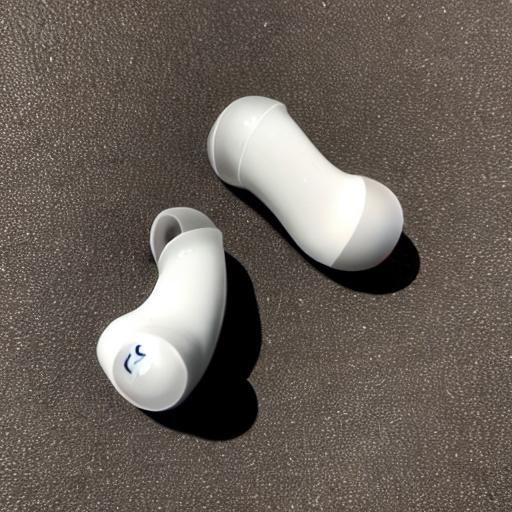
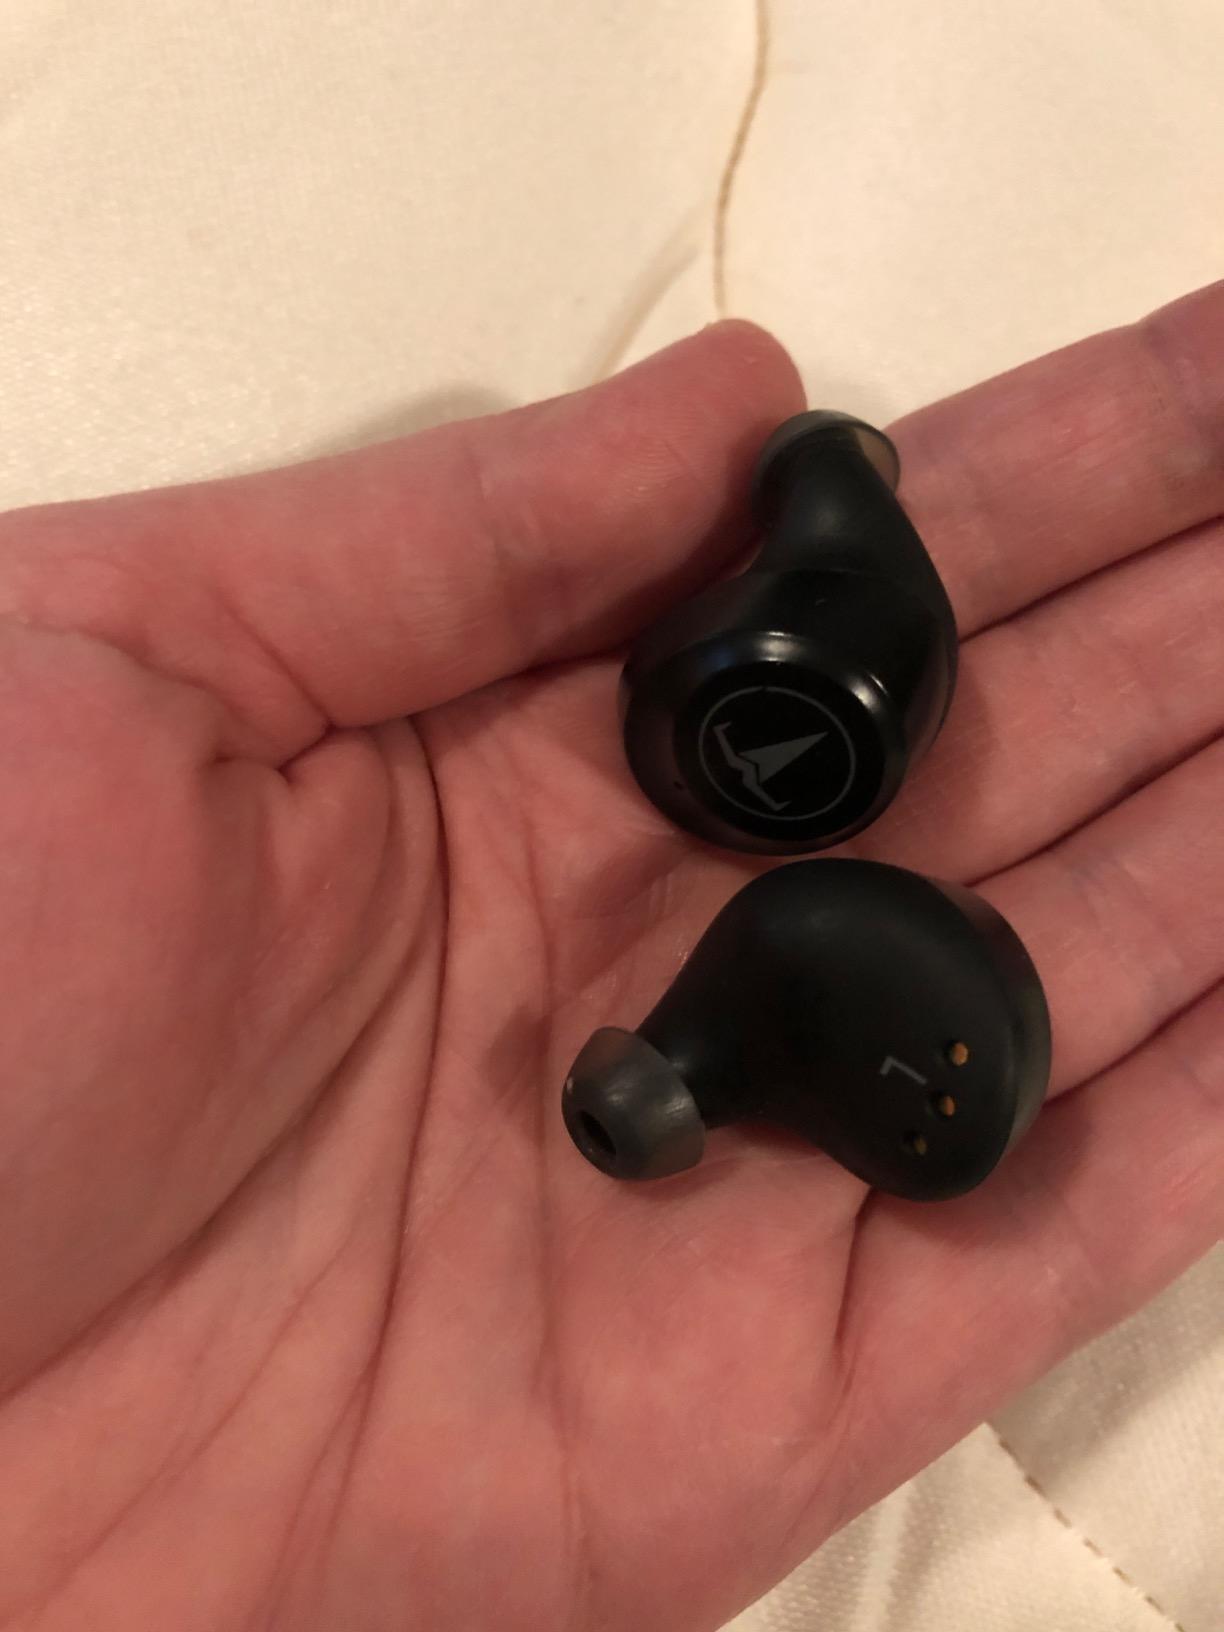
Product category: earbuds
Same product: no